Goddess (2013 film)

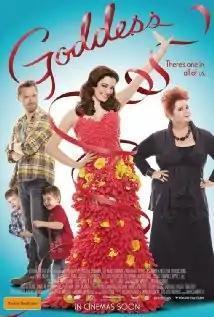
Theatrical film poster

Goddess is a 2013 Australian romantic comedy musical film, directed by Mark Lamprell. The film stars singer Ronan Keating, Laura Michelle Kelly and Magda Szubanski.